Neches River

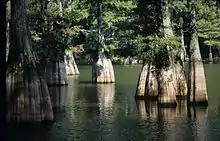
Bald cypress ("Taxodium distichum"), Big Thicket National Preserve

With the exception of dams and manmade lakes, much of the river is in a natural state. Approximately 11 miles of the upper Neches flows through the Neches River National Wildlife Refuge, established to protect the biologically diverse bottomland hardwood forest and habitat for migratory birds, and opened to the public as recently as 2019. Downstream, the river delineates the eastern border of Davy Crockett National Forest including more than nine miles of the Big Slough Wilderness Area of the National Forest. Further downstream the Neches defines much of the southern border of Angelina National Forest including roughly four miles of the Upland Island and Longleaf Pine Wilderness Area of Angelina National Forest. The Angelina Neches/Dam B Wildlife Management Area is situated at the confluence of the Neches and Angelina Rivers protecting 12,636 acres of the river's floodplain and bottomland, administered by the Texas Parks and Wildlife Department along with the adjacent Martin Dies Jr. State Park on the eastern side of Lake B. A. Steinhagen. South of the Lake, beginning at Town Bluff Dam and running 56 miles south to Beaumont, is the Neches River Corridor Unit of the Big Thicket National Preserve, administered by the National Park Service. The Big Thicket National Preserve is recognized as a biosphere reserve by UNESCO, preserving an area where several ecosystems converge. The Big Thicket Visitor Center is off U.S. Highway 69 several miles north of Kountze, Texas.